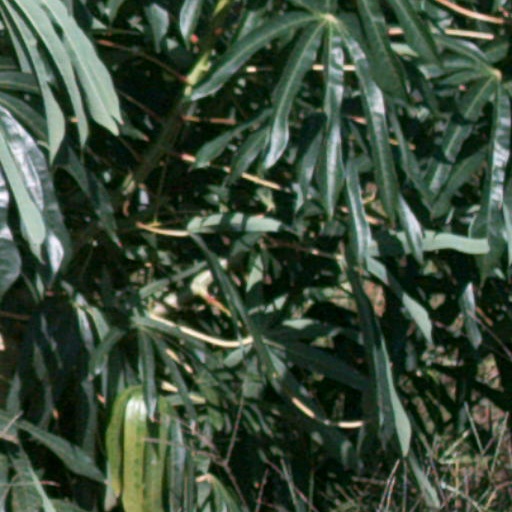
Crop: cassava